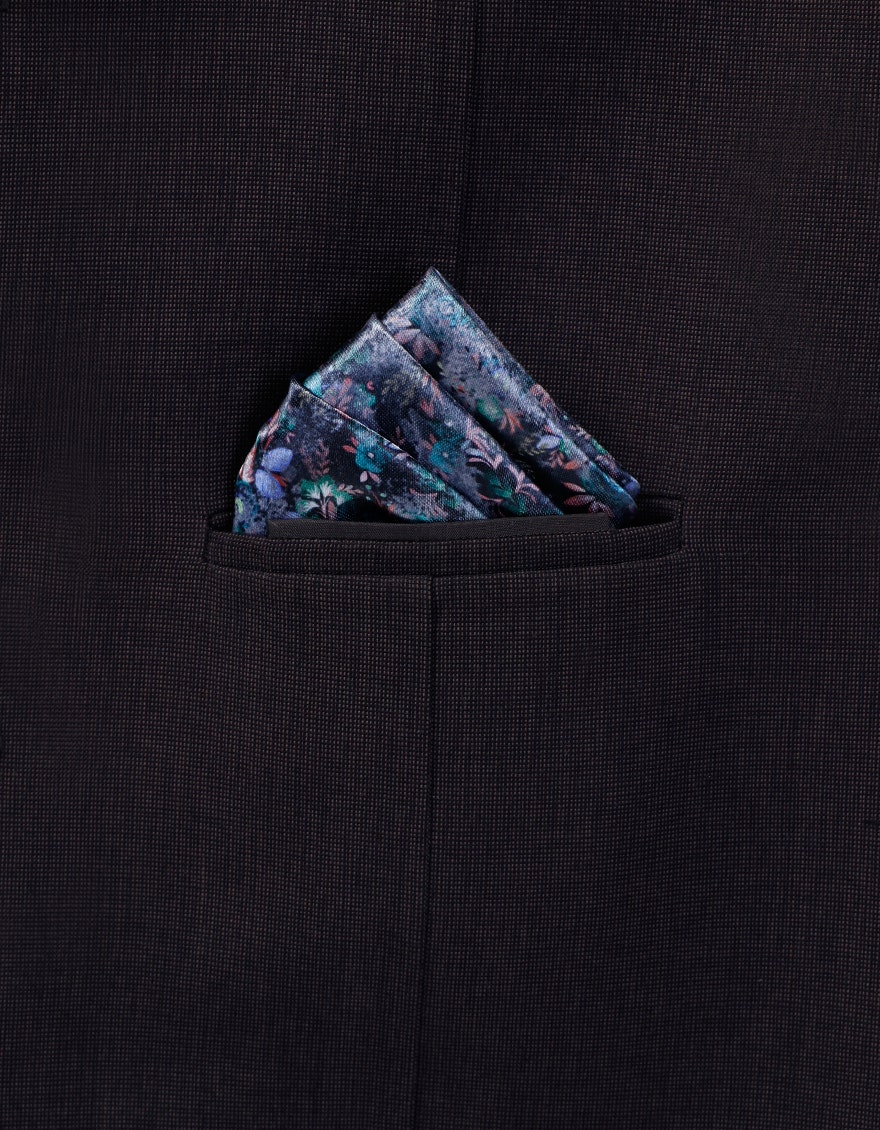
blue multi silk pocket square pocket pocket pocket